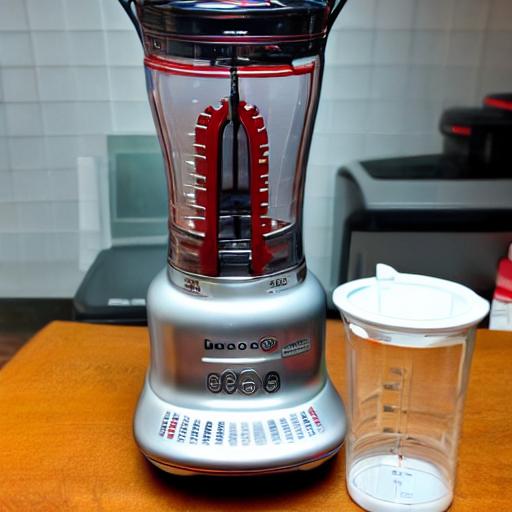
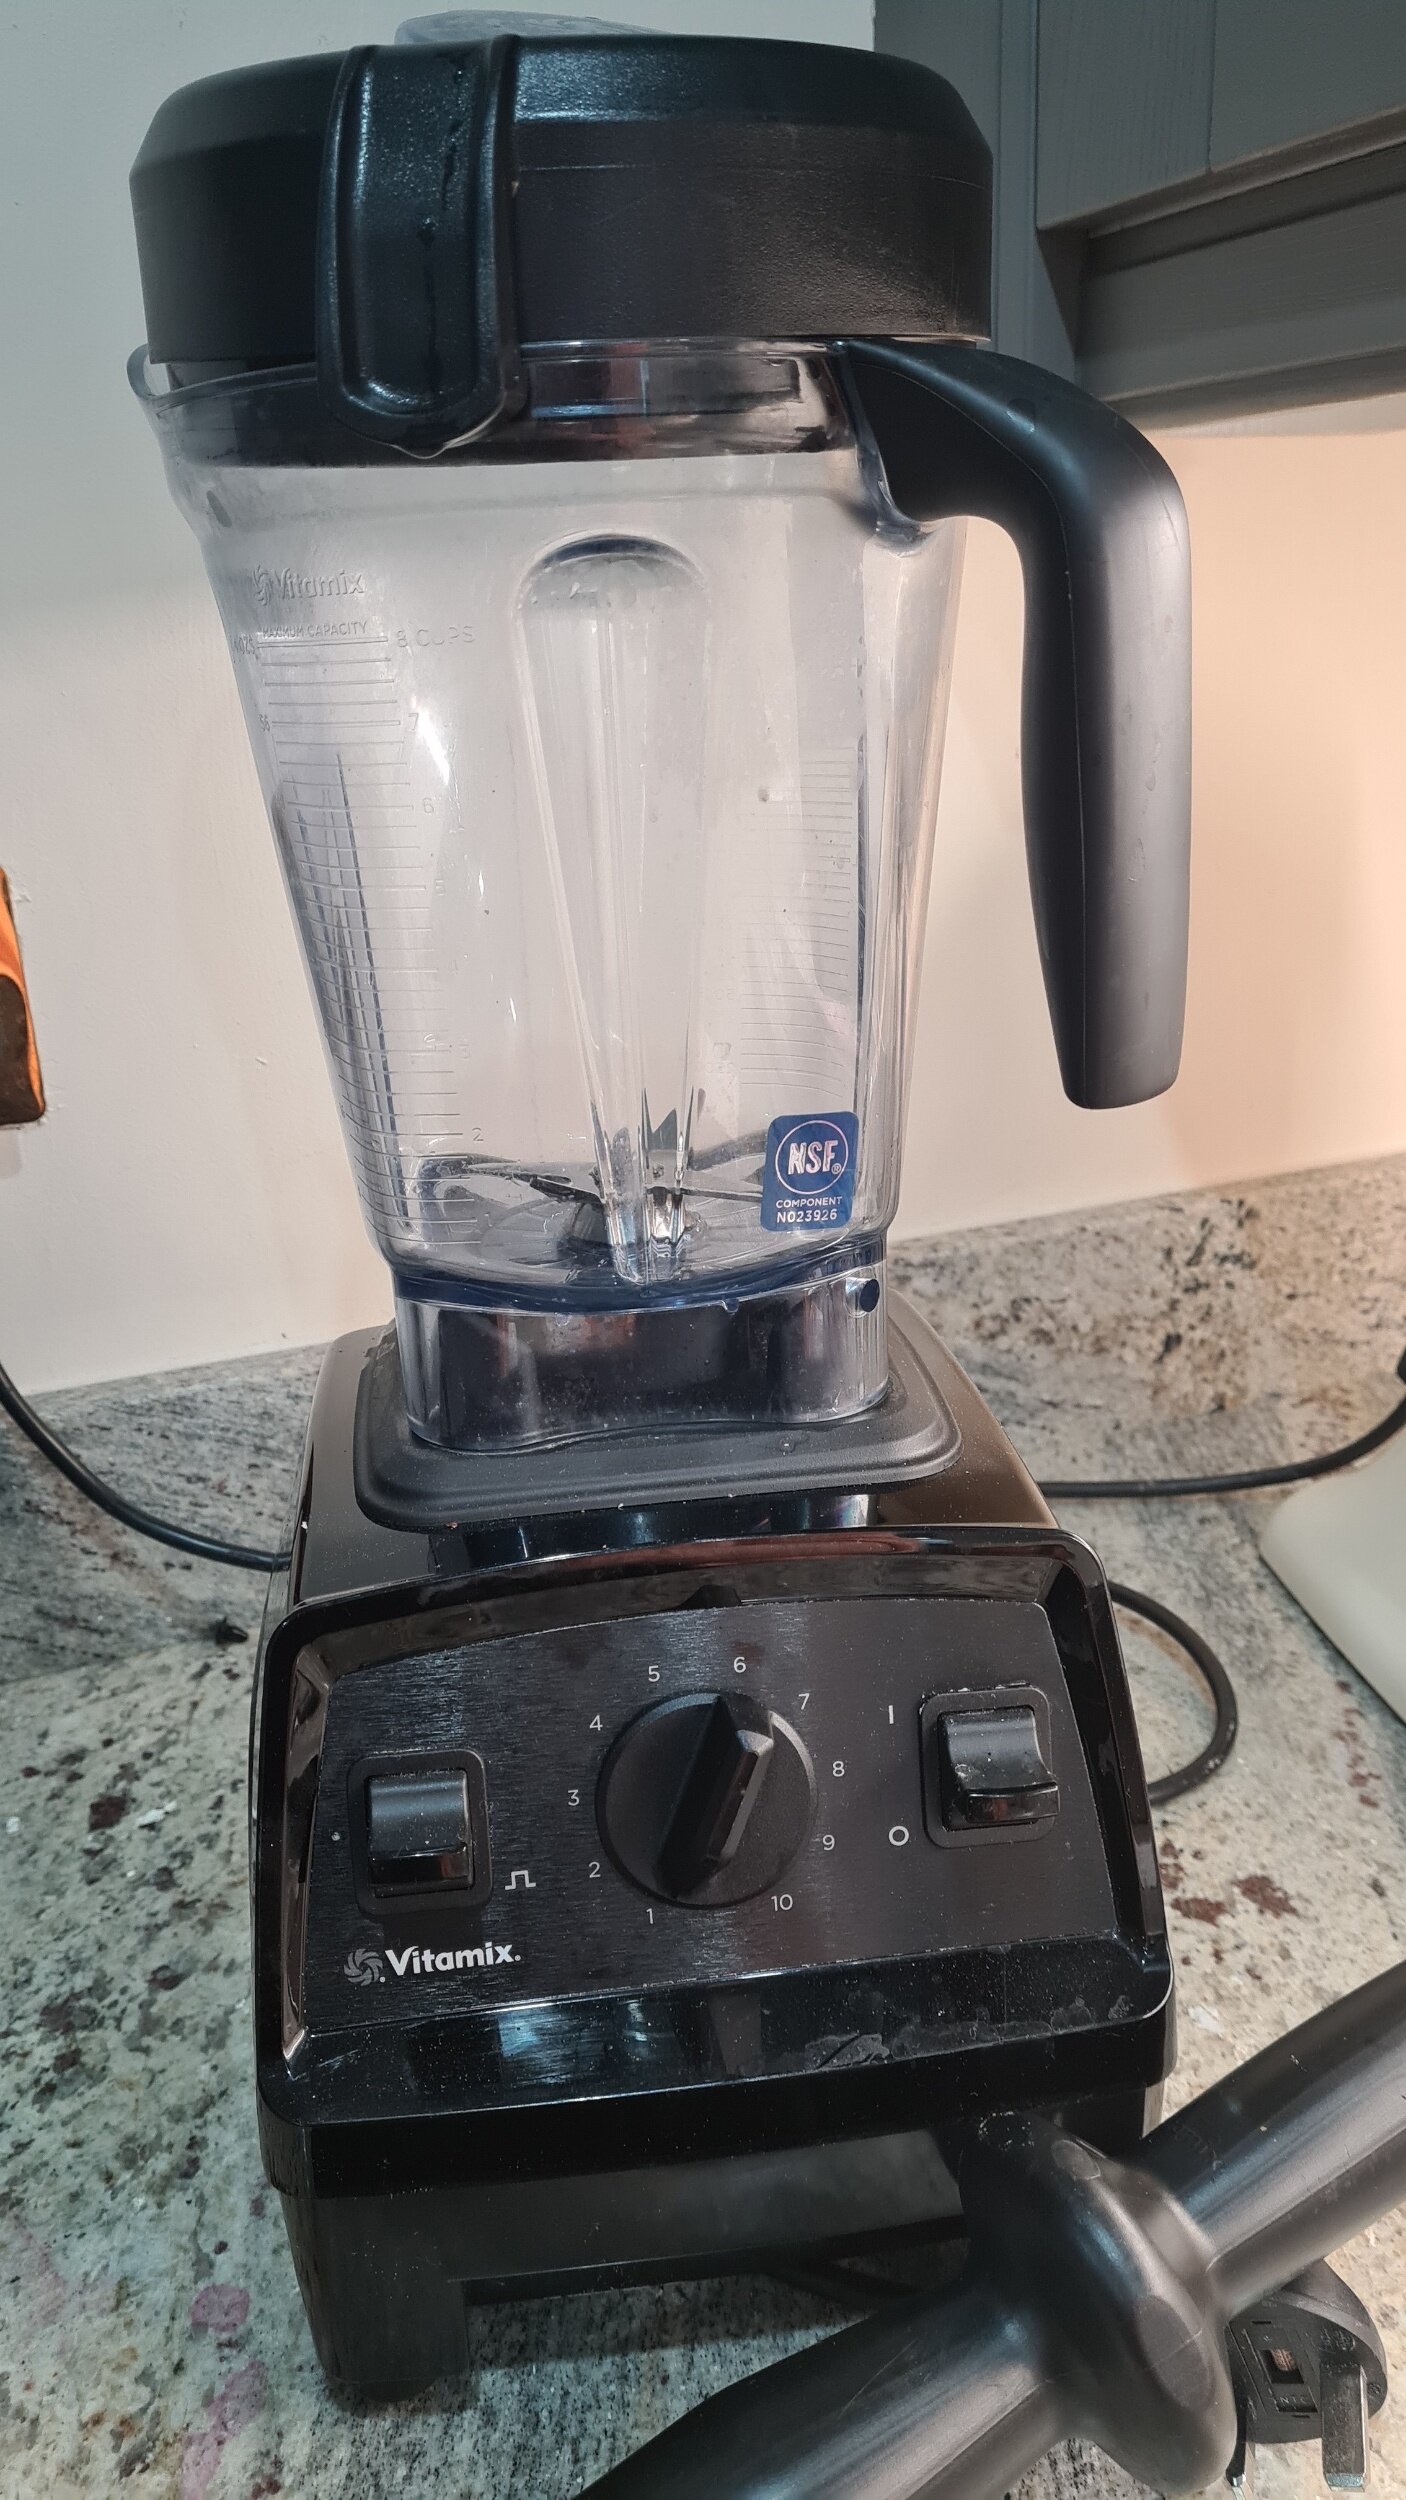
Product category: items_blender
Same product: no